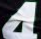
Number: 4